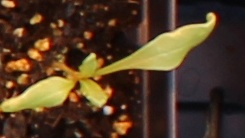
Label: Sugar beet